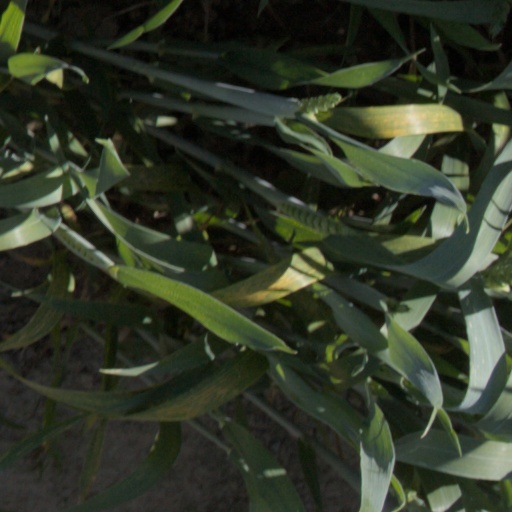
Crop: wheat